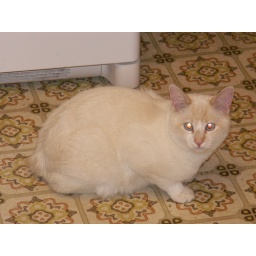
bare in kitchen 2